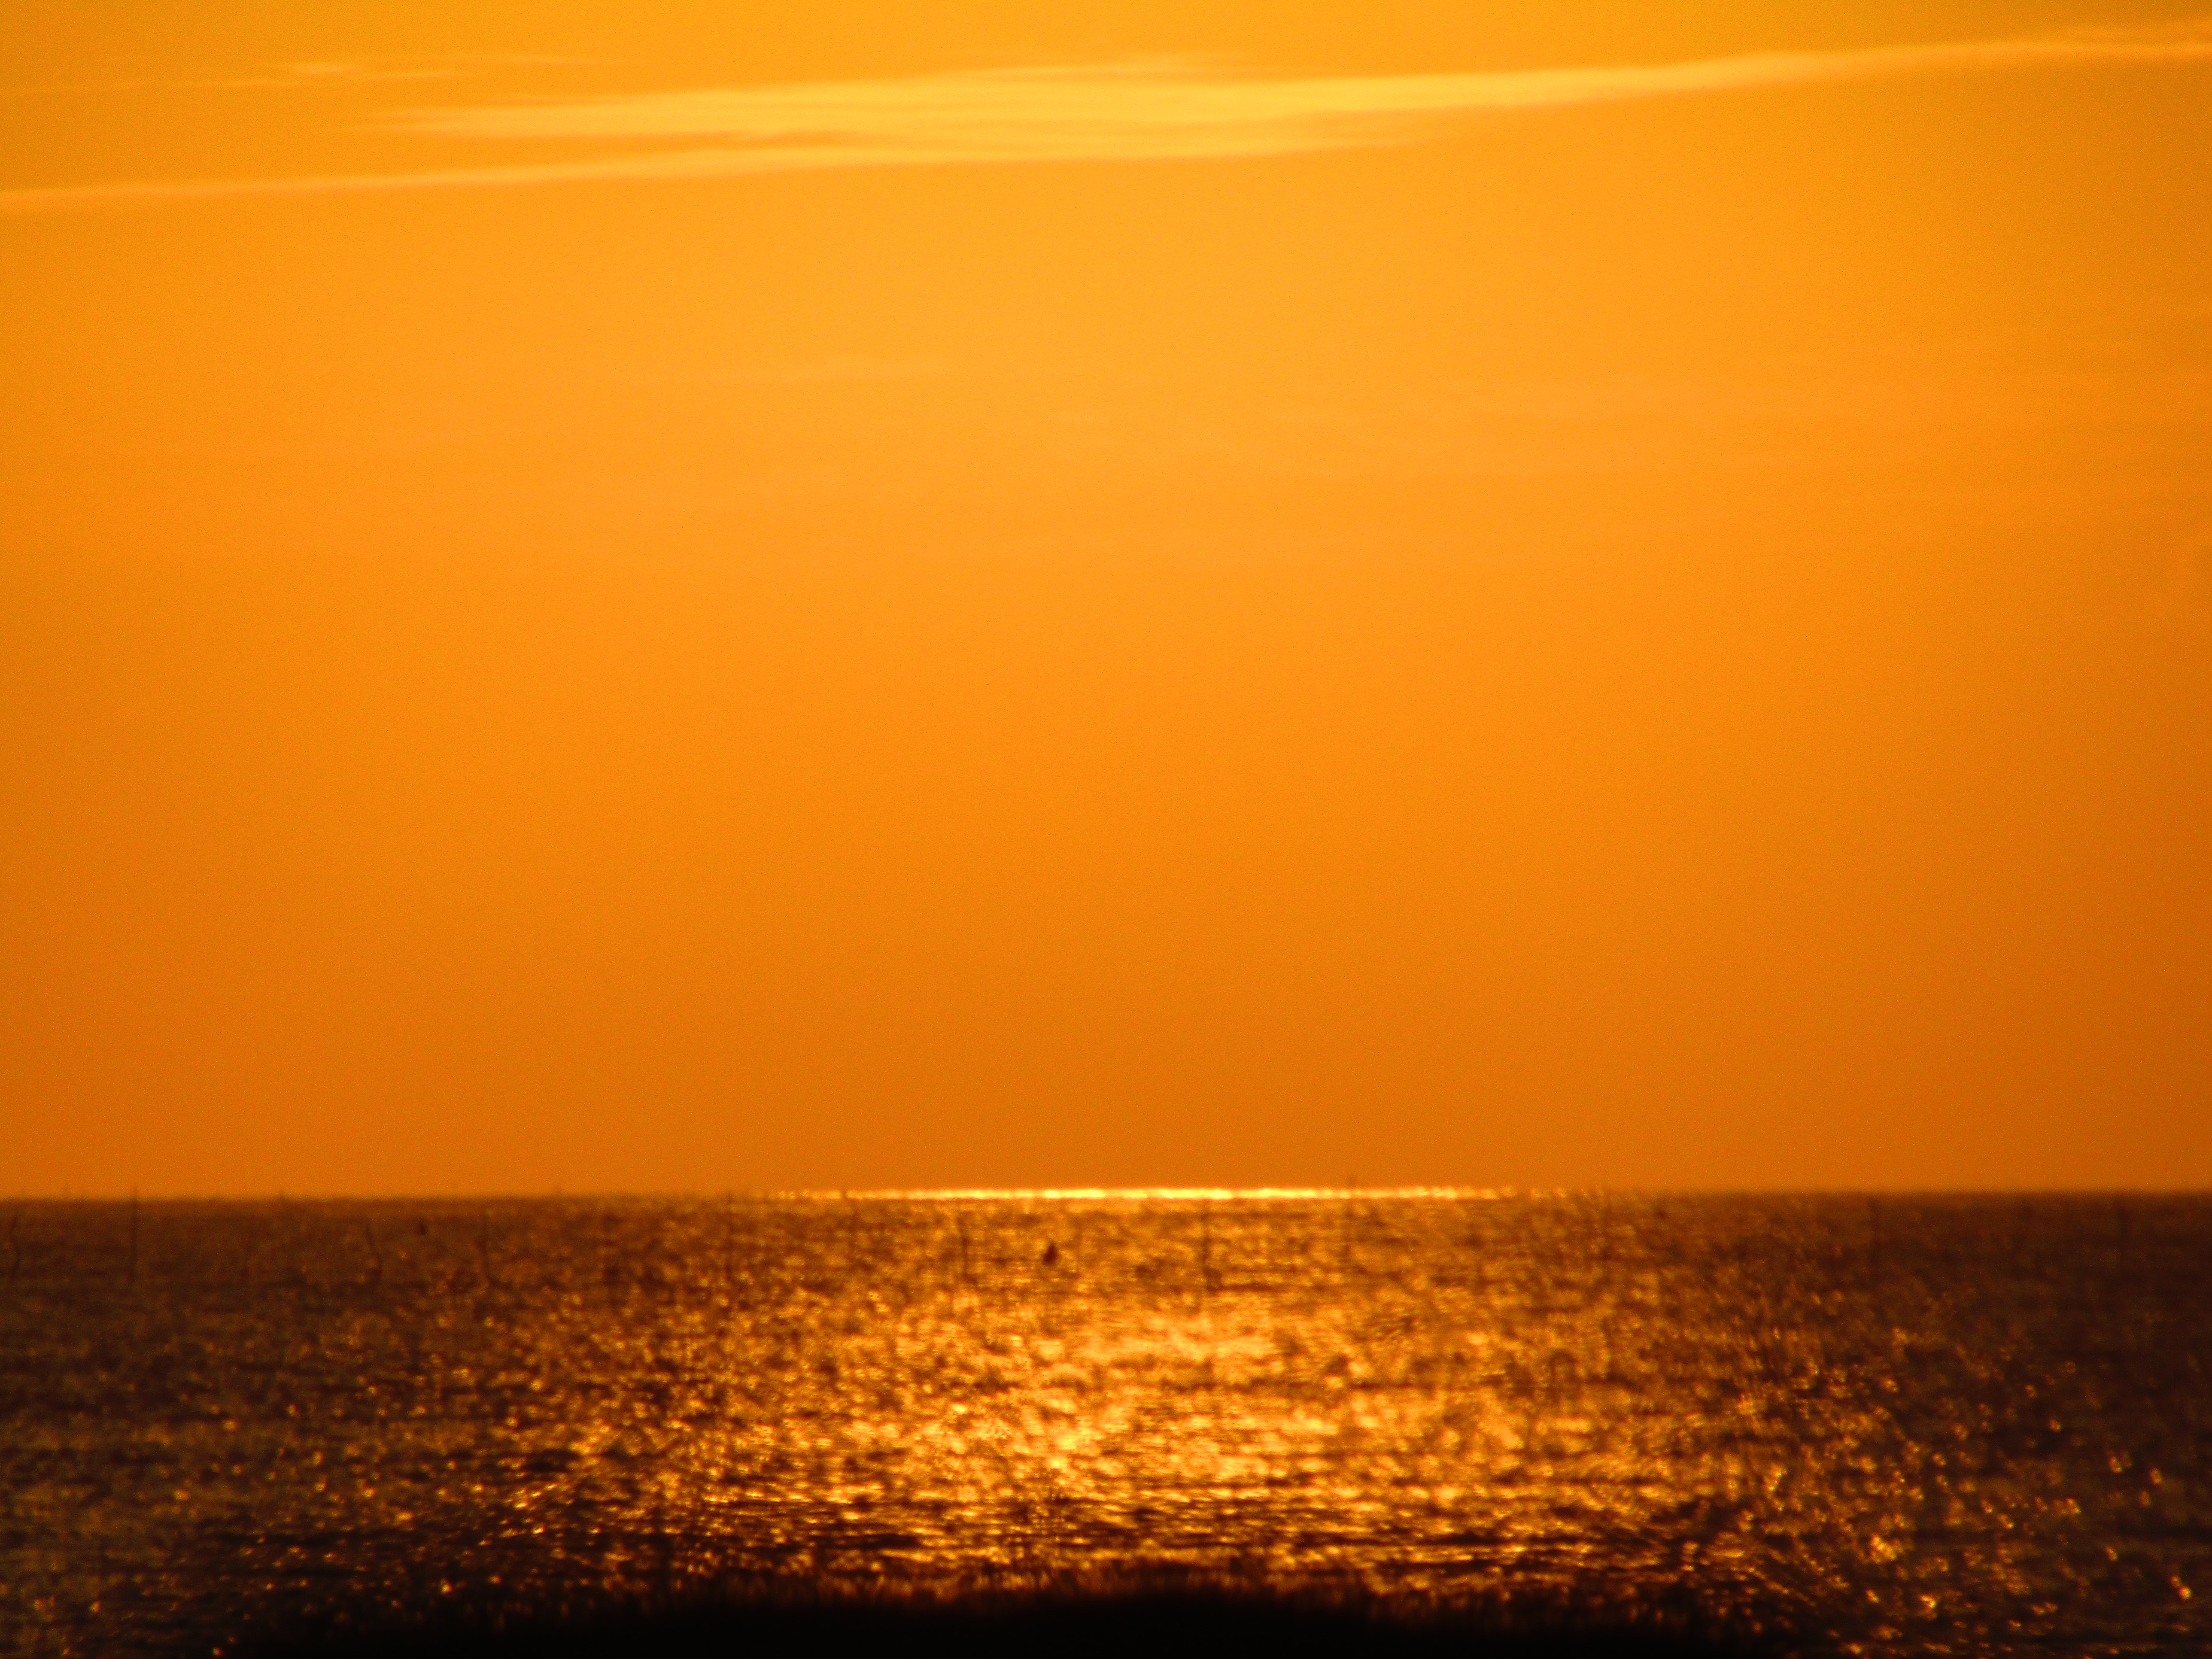
natural, horizon, sky, afterglow, orange, sunset, sunrise, yellow, calm, sea, red sky at morning, evening, morning, dusk, sound, atmosphere, amber, sunlight, ocean, sun, heat, dawn, cloud, landscape